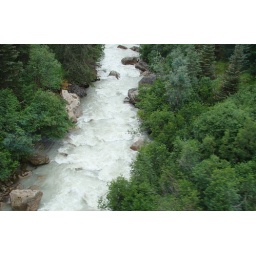
Looking down out of the train car to the bottom of a gulch with a rushing stream in the bottom.